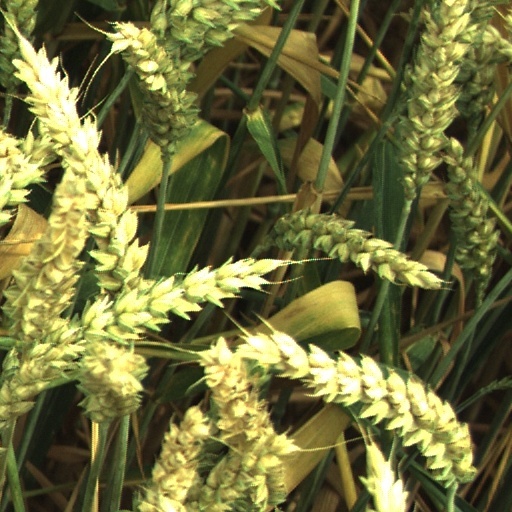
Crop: wheat